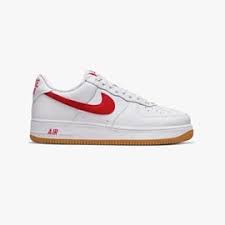
Label: Sneaker